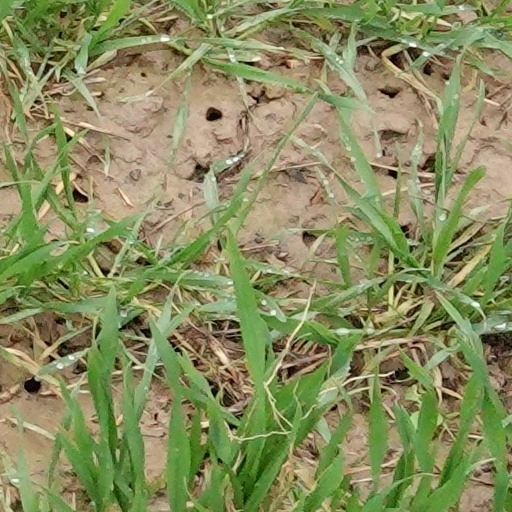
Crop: wheat